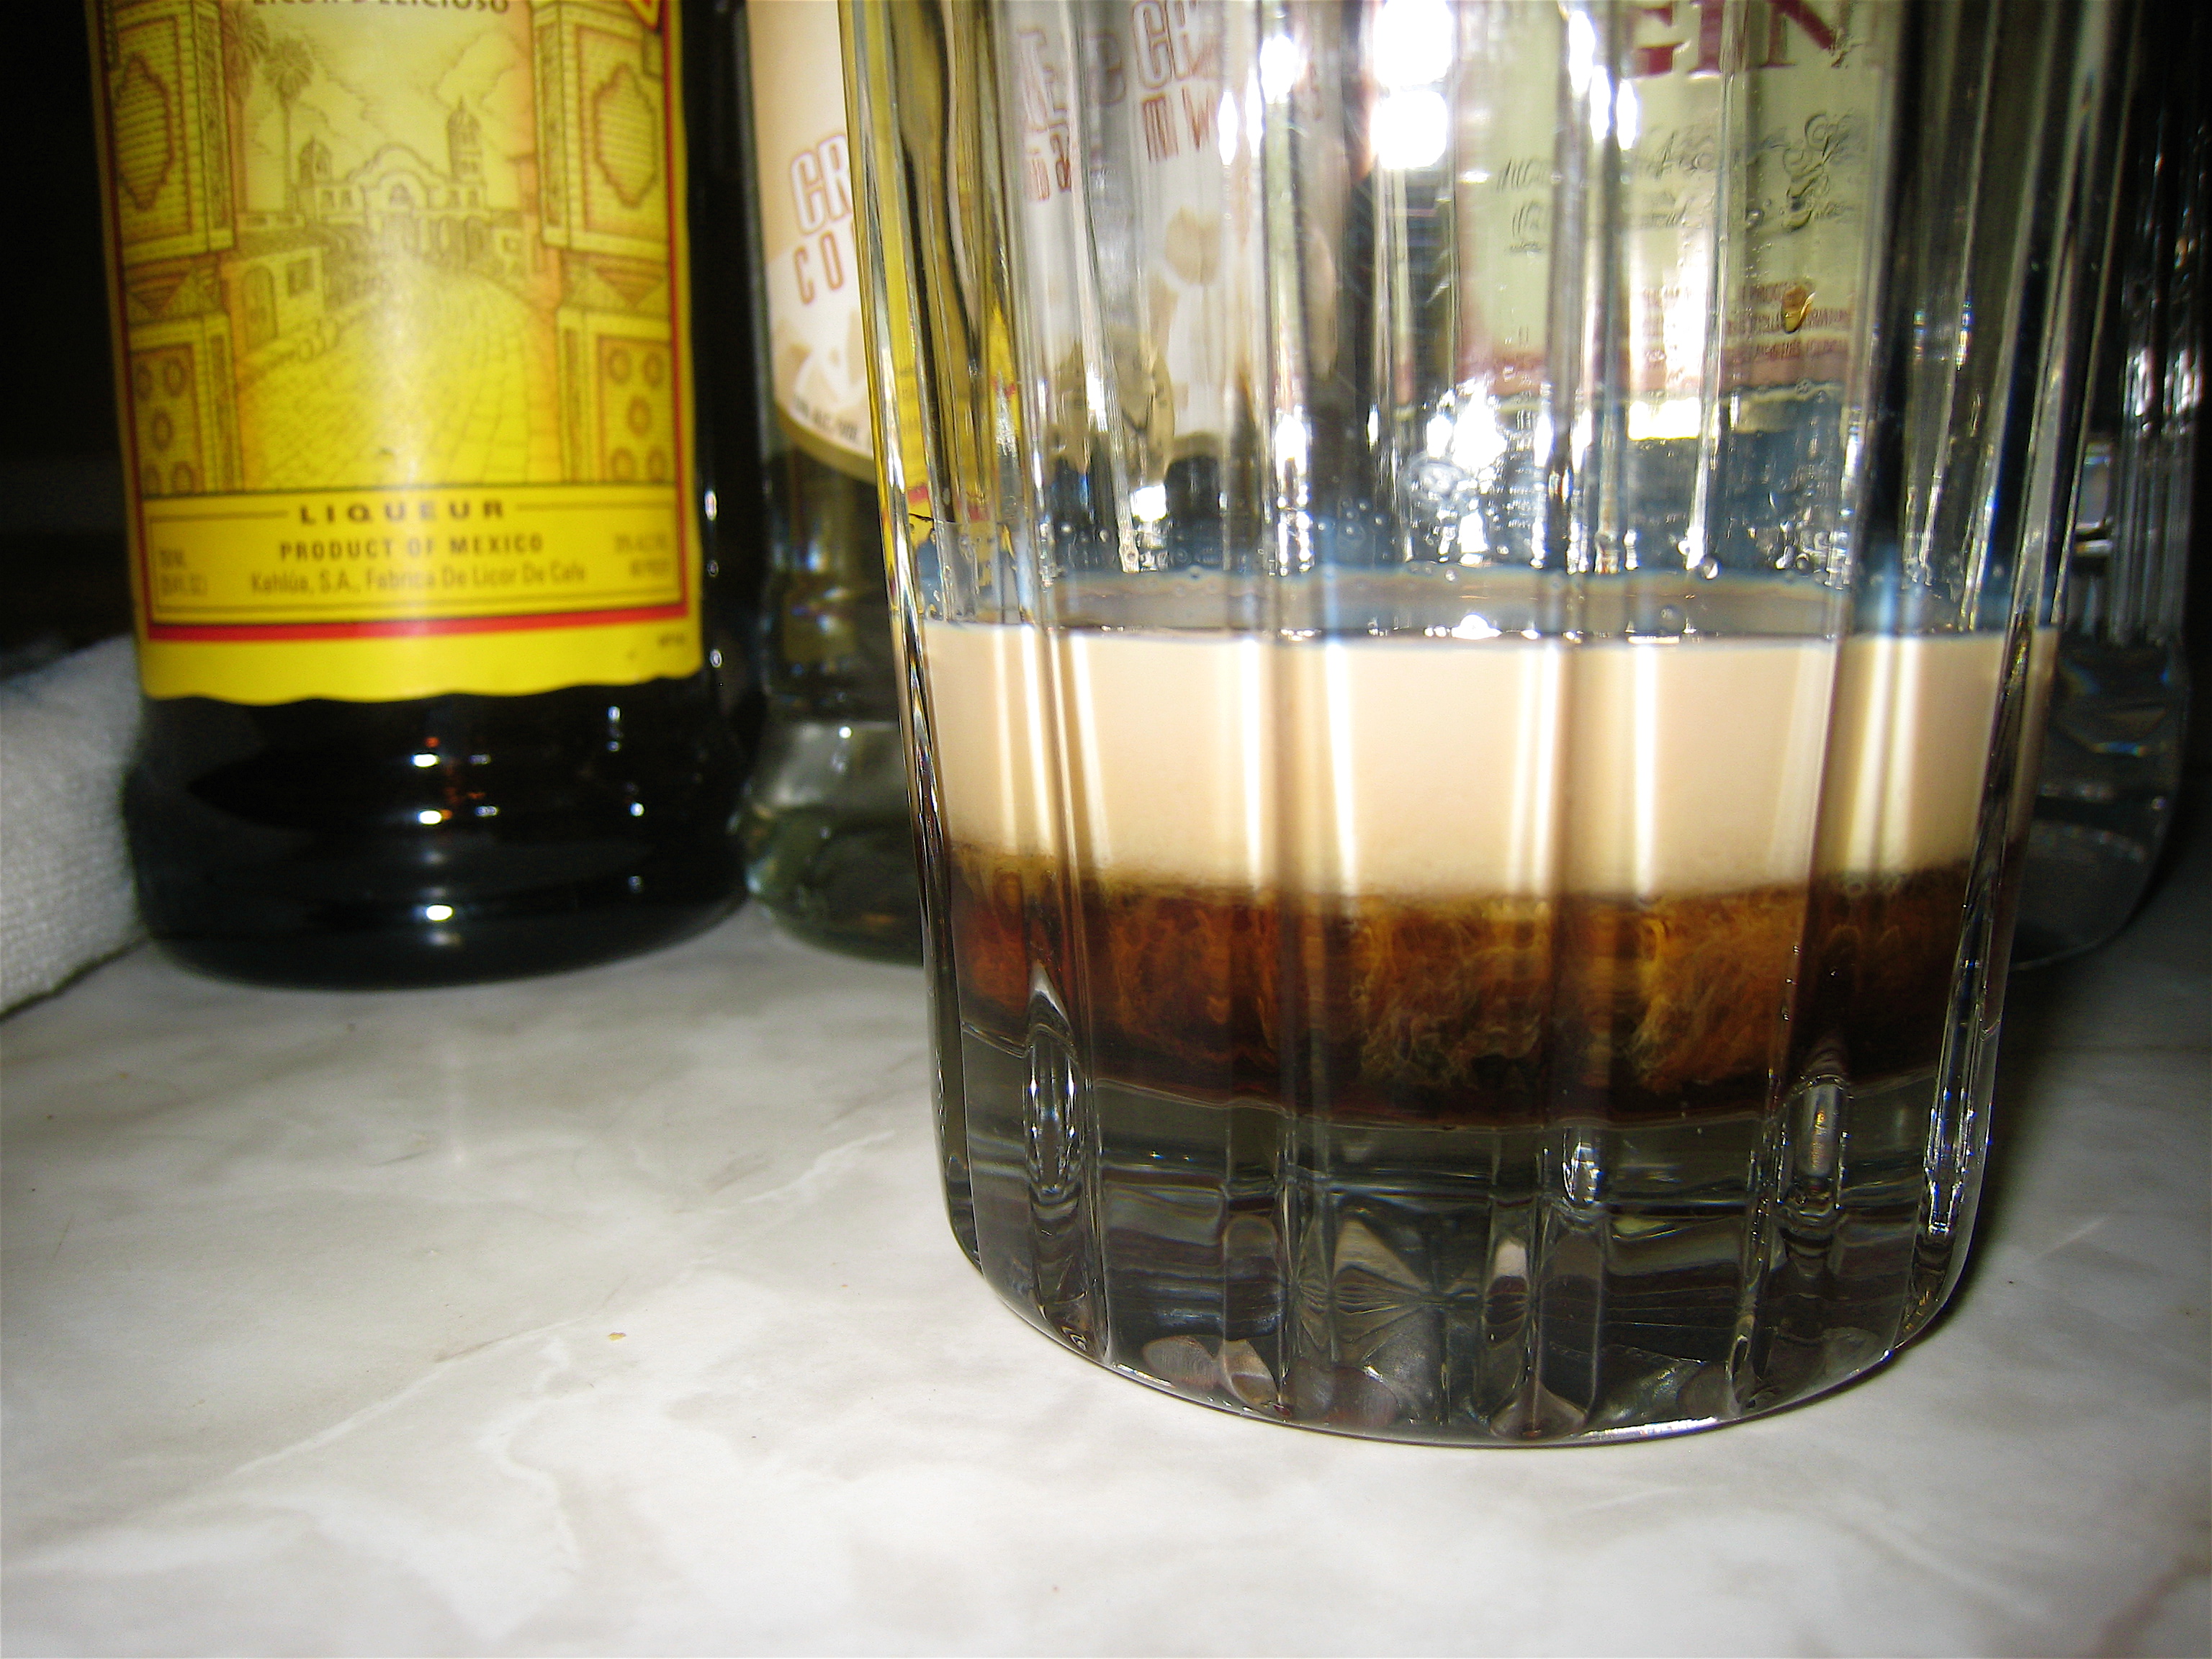
wine, glass, drink, beer, whisky, liqueur, alcoholic beverage, man made object, distilled beverage